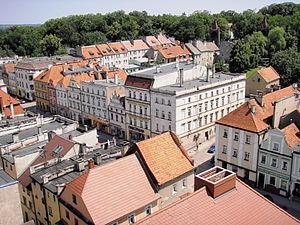
Paczków est une ville de Pologne, située dans le sud du pays, dans la voïvodie d'Opole. Elle est le siège de la gmina de Paczków, dans le powiat de Nysa.